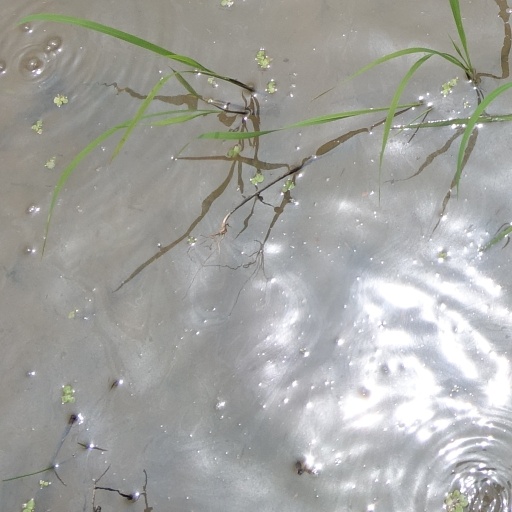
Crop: rice